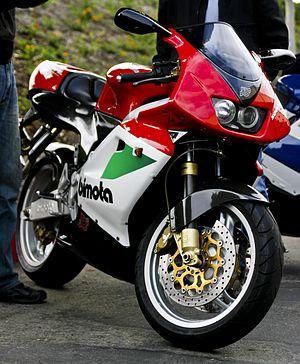
Bimota VDue